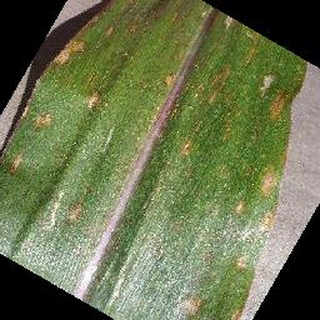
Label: corn_cercospora_leaf_spot